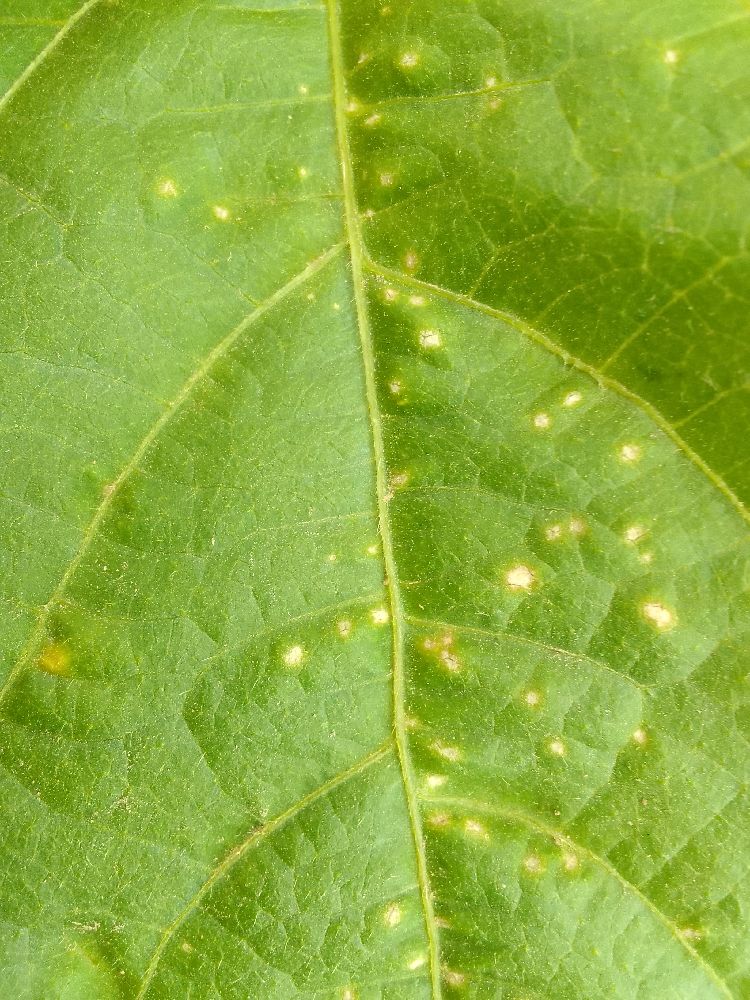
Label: rust